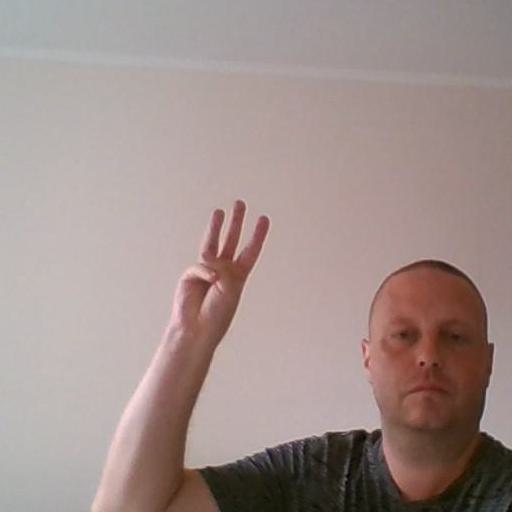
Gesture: three